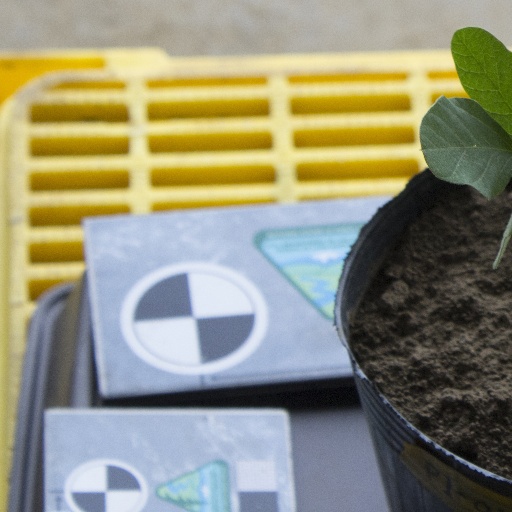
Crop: soybean